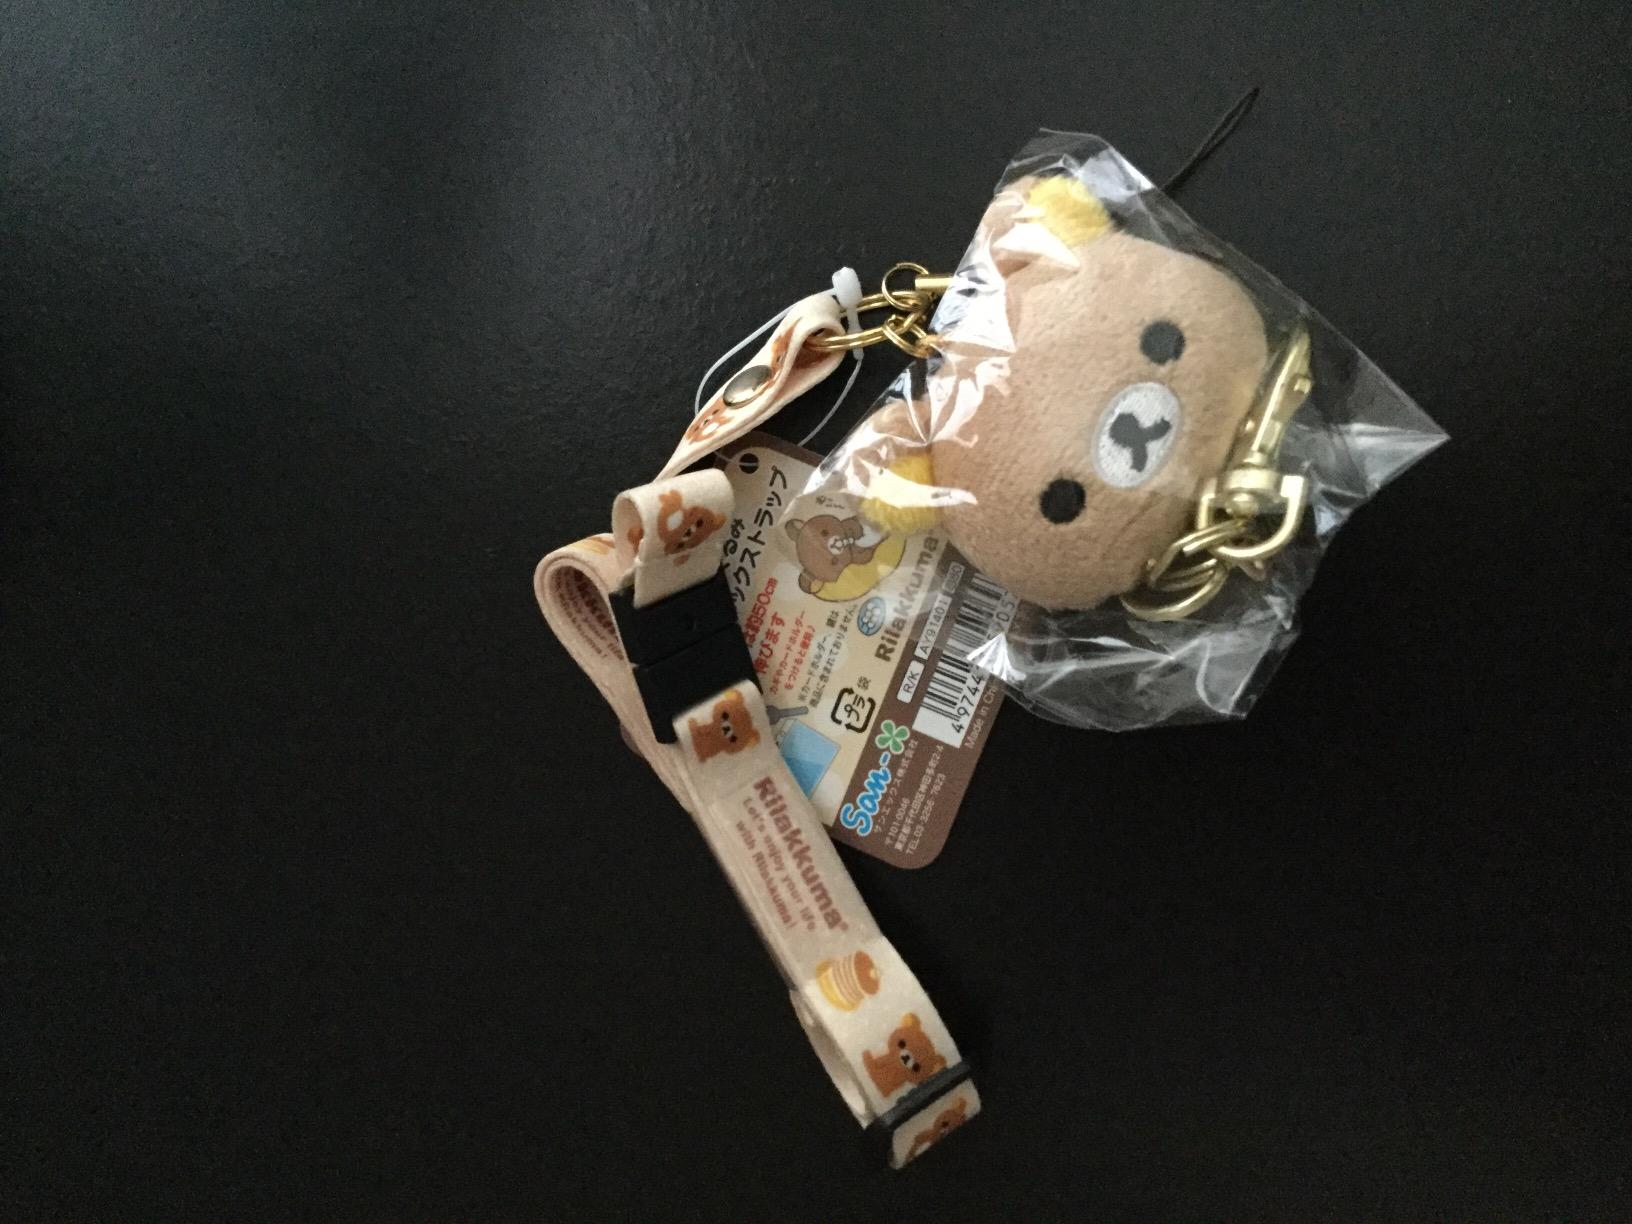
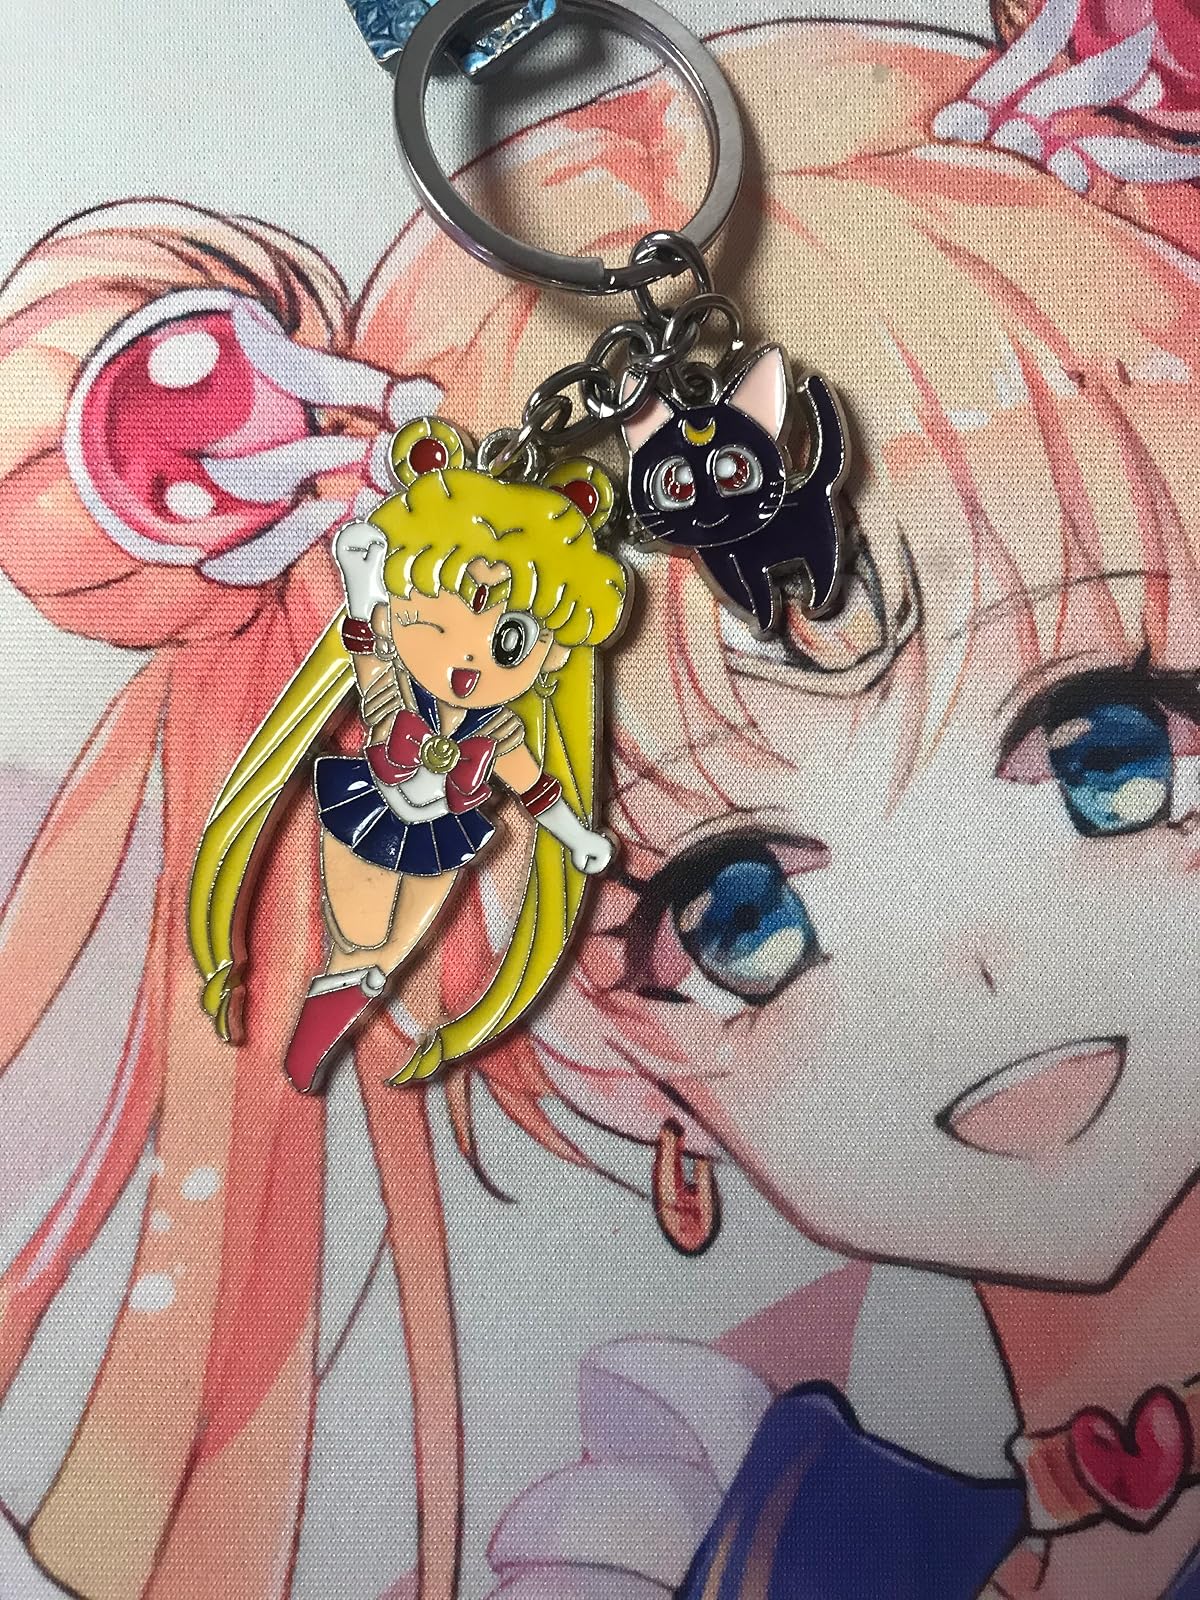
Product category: accessories_keychain
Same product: no